Feliks Barański

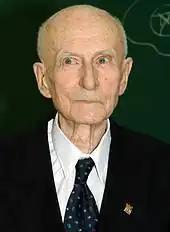
Feliks Barański

Feliks Barański (1915-2006) was a Polish mathematician and an active member of the so-called Lwów School of Mathematics. Born May 1915 in Lwów, Austria-Hungary (modern Lviv, Ukraine), he joined the circle of young, talented mathematicians formed around Stefan Banach and Hugo Steinhaus. During the period of German occupation of his hometown he made his living as a lice feeder in the institute of Rudolf Weigl. Expelled from Lwow after the war, he settled in Kraków, where he joined the local Kraków University of Technology. He was also admitted into the Polish Mathematics Society.